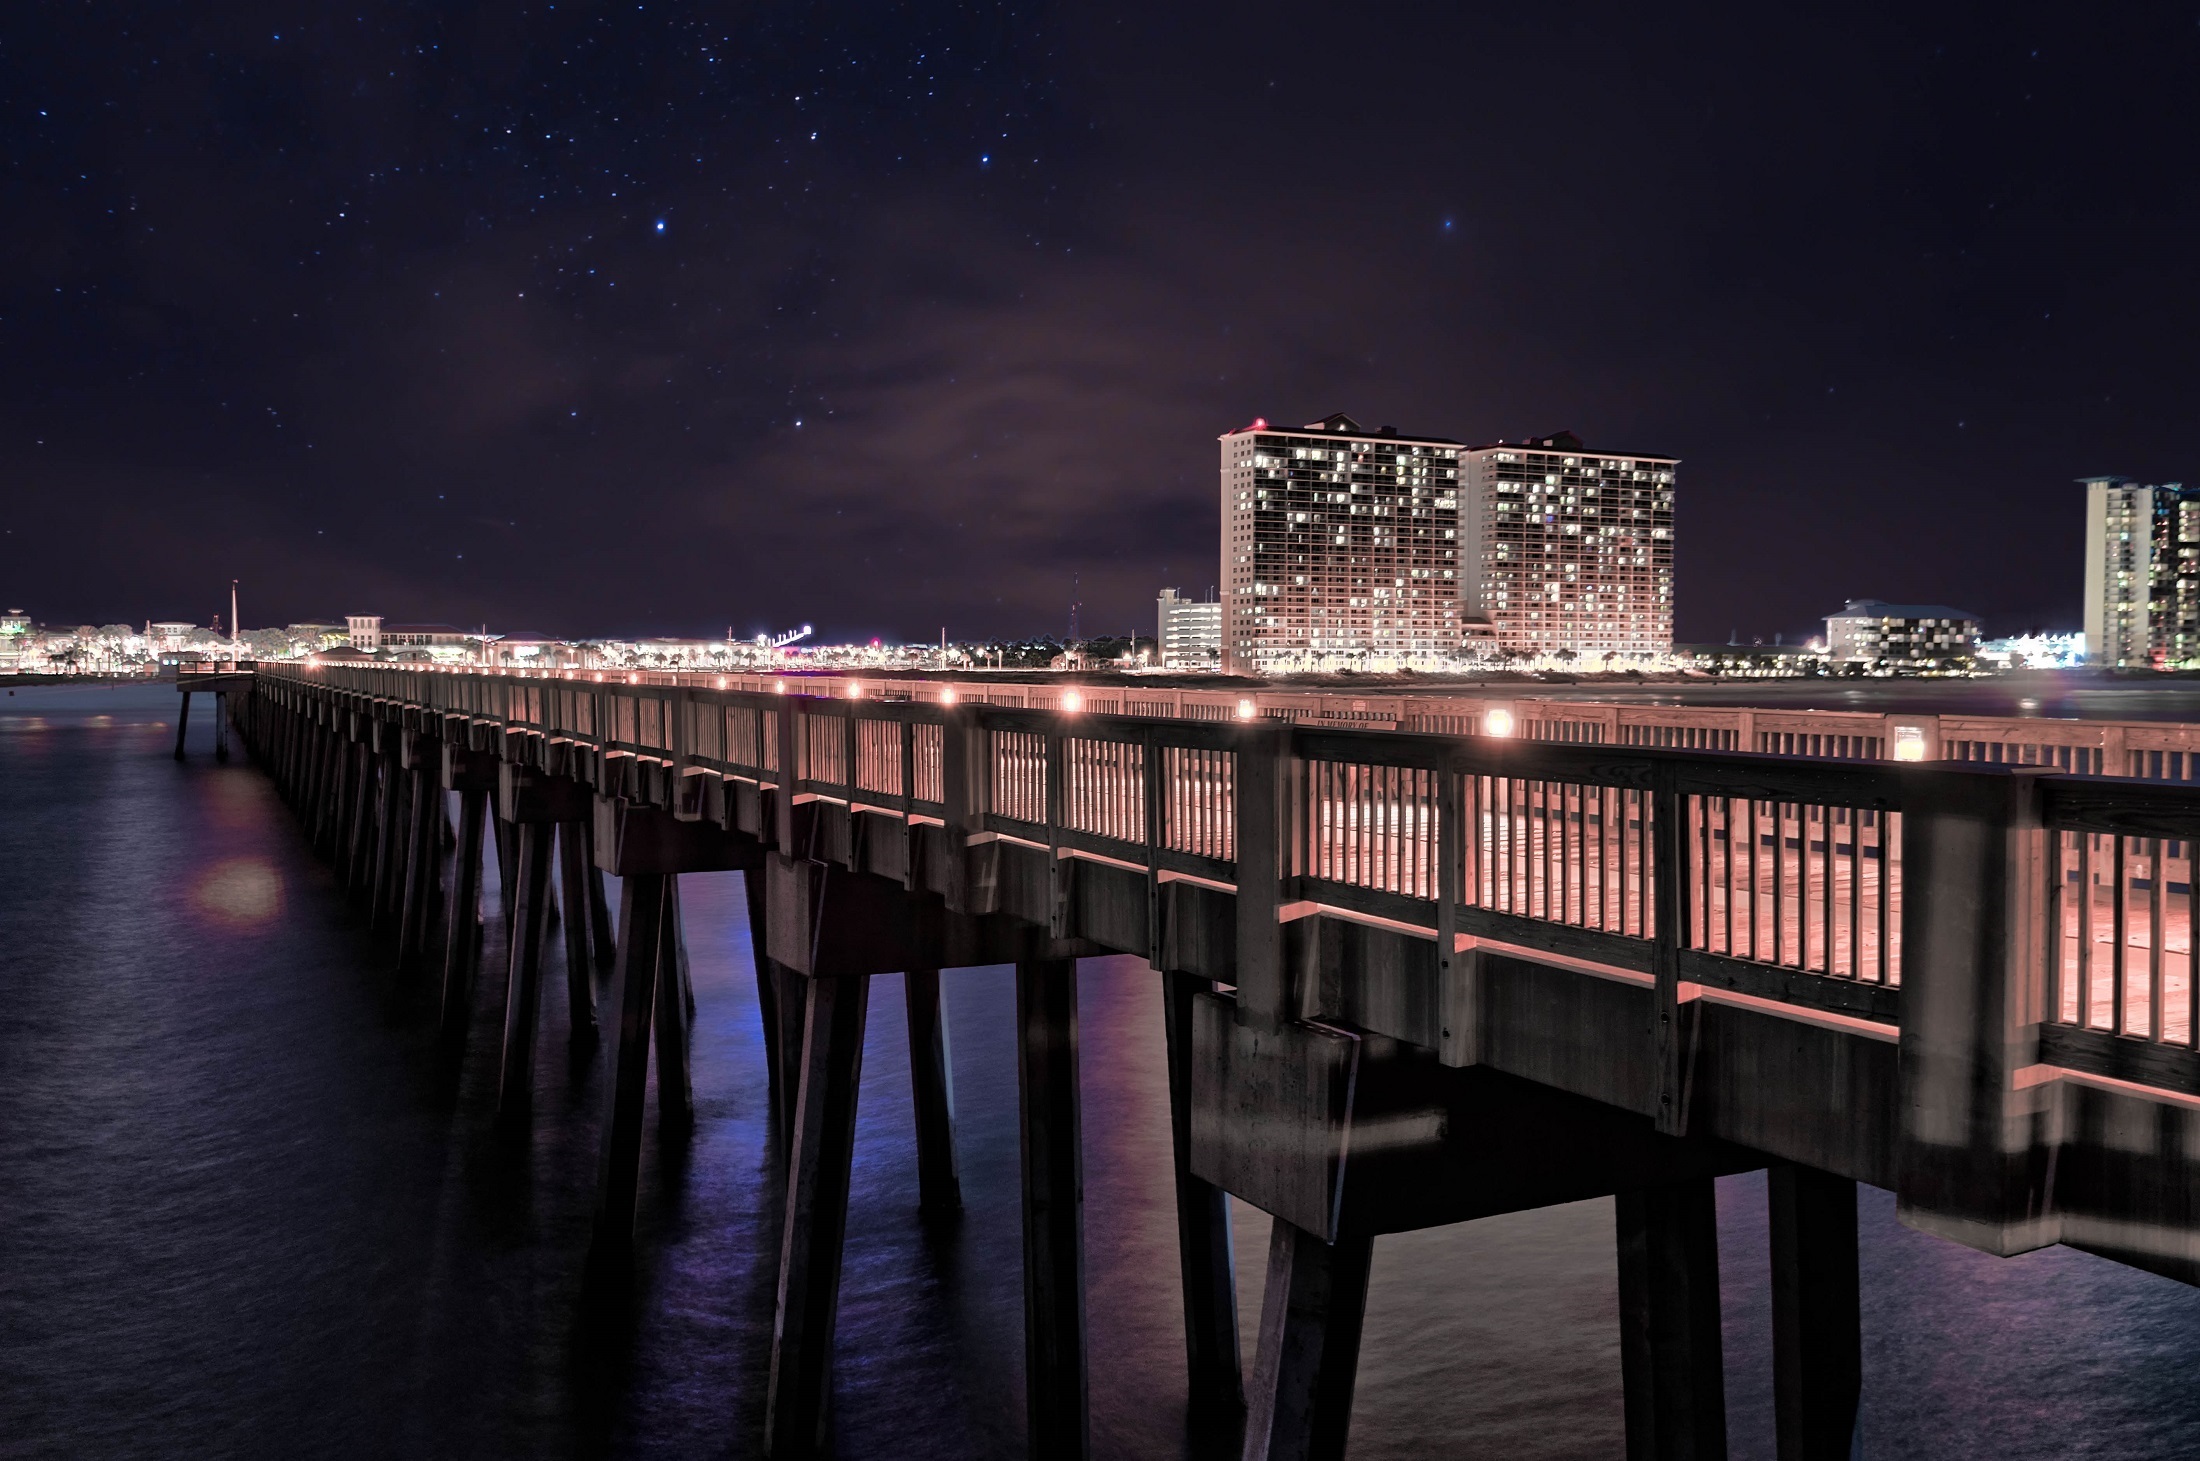
sea, water, ocean, dock, light, sky, bridge, skyline, night, dawn, city, pier, cityscape, dark, seaside, dusk, evening, reflection, scenic, seascape, usa, calm, landmark, harbor, darkness, lights, nautical, stars, serenity, maritime, florida, panama city beach